Hackney Wick

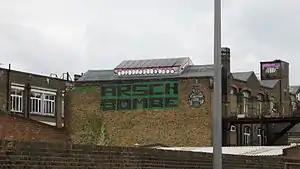
Old industrial buildings now used as artist studios. teeth-and-gums rooftop graffiti by Sweet Toof.

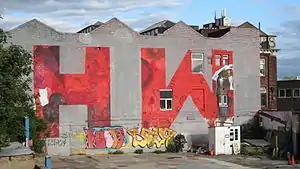
The defiled and HW initialled Olympic Coca-Cola mural

Further along the Eastway, the 2012 Olympic site claimed industrial premises formerly used by British Industrial Gases (later BOC) to manufacture oxygen and acetylene and Setright Registers Limited who, between the mid-1950s and mid-1960s, made the famous bus ticket issuing Setright Machine used throughout the UK and abroad.